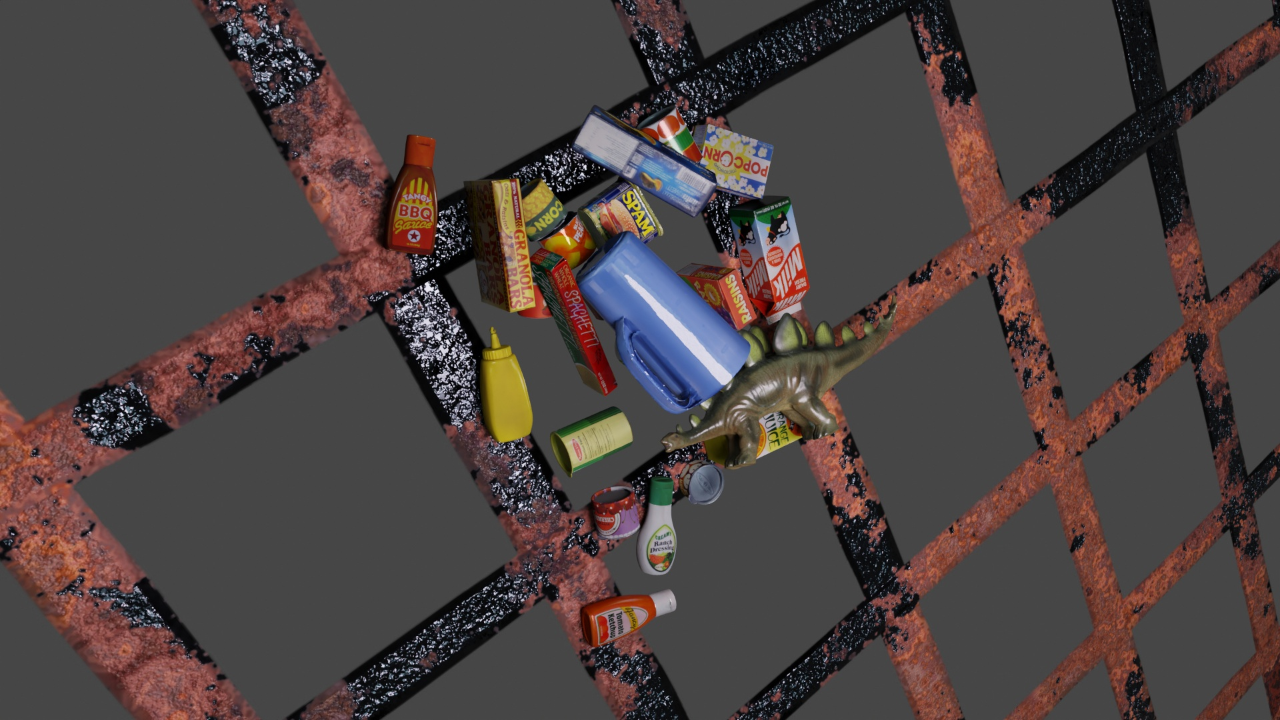
Question:
What are the five normalized (x, y) points between 0 and 1 in the image that outline the grasp plane for the carton of milk? Your answer should be as Grasp center: [], Left finger base: [], Right finger base: [], Left finger tip: [], Right finger tip: [].
Answer: Grasp center: [0.614062, 0.319444], Left finger base: [0.590625, 0.340278], Right finger base: [0.635938, 0.298611], Left finger tip: [0.579688, 0.3375], Right finger tip: [0.624219, 0.297222]